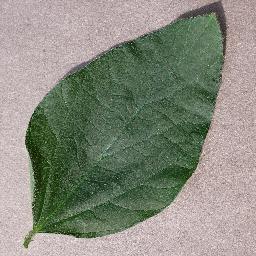
Label: Soybean___healthy